Verhackert

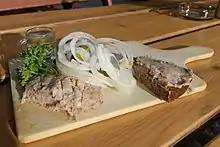
Verhackert with onions and bread

Verhackert is an Austrian spread made from chopped cold-smoked bacon (Räucherspeck), lard, minced garlic, and salt. It is a specialty of Styria and is usually served cold on thick slices of bread.